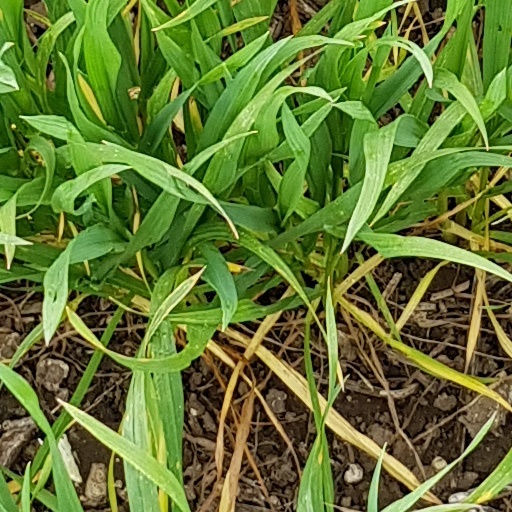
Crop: wheat